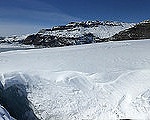
Scene: Outdoor